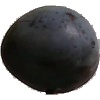
Label: Plum 3